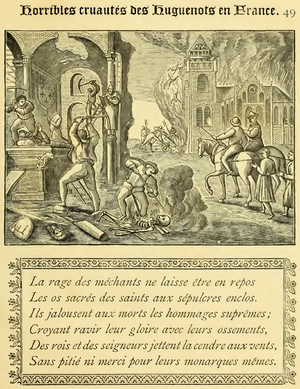
Horribles cruautés des Huguenots en France: A. À Cléry, après avoir dévasté l'intérieur de l'église et pillé out ce qu'elle renfermait de précieux, tant reliques qu'autres objets servant au culte, ils brisèrent le tombeau du roi de France Louis, onzième du nom, et brûlèrent ses ossements, comme s'ils voulaient effacer à toujours sa mémoire. Ailleurs ils n'épargnèrent même pas les ancêtres du roi de Navarre leur chef (tant ils sont remplis d'inhumanité)
Louis XI, dit « le Prudent », né le 3 juillet 1423 à Bourges, mort le 30 août 1483 au château du Plessis-lèz-Tours, est roi de France de 1461 à 1483, sixième roi de la branche dite de Valois de la dynastie capétienne. Son intense activité diplomatique, perçue par ses adversaires comme sournoise, lui vaut de la part de ses détracteurs le surnom d'« Universelle Aragne ».
Samuel de Champlain, né à Brouage entre 1567 et 1574 et mort à Québec le 25 décembre 1635, est un colonisateur, grand navigateur, cartographe, soldat, explorateur, géographe, commandant et auteur de récits de voyage français. Il fonde la ville de Québec le 3 juillet 1608.